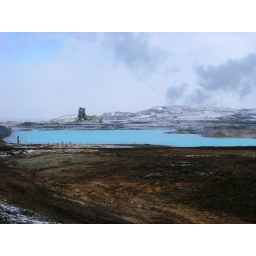
Run-off silicon-rich water of a power plant created a blue lagoon near Myvatn.